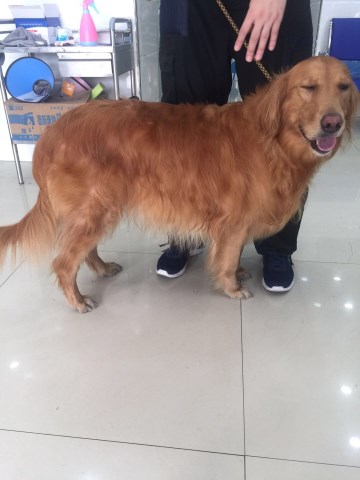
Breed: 5355-n000126-golden_retriever